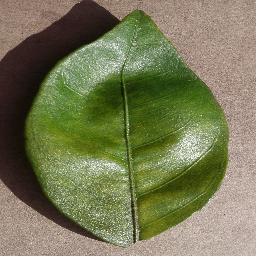
Label: Orange___Haunglongbing_(Citrus_greening)